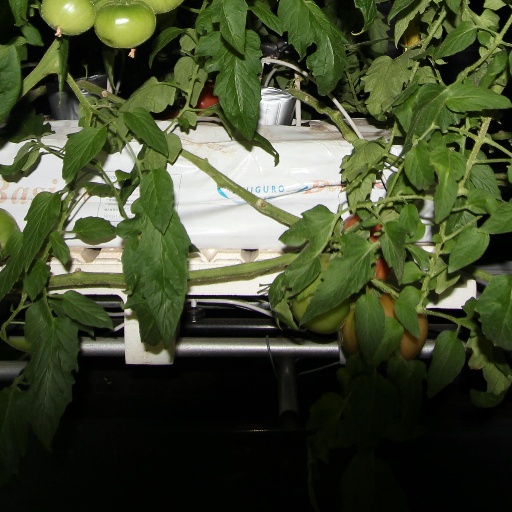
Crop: tomato